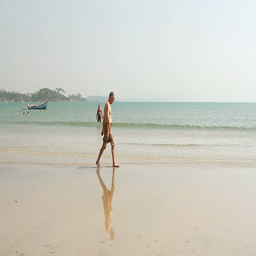
happy man and woman swimming on the beach